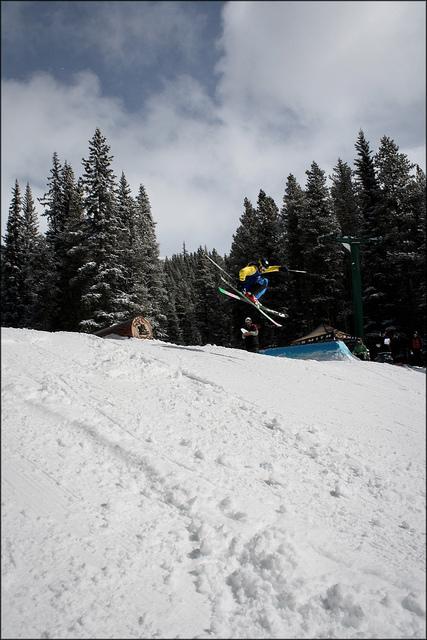
A man flying through the air while riding skis.